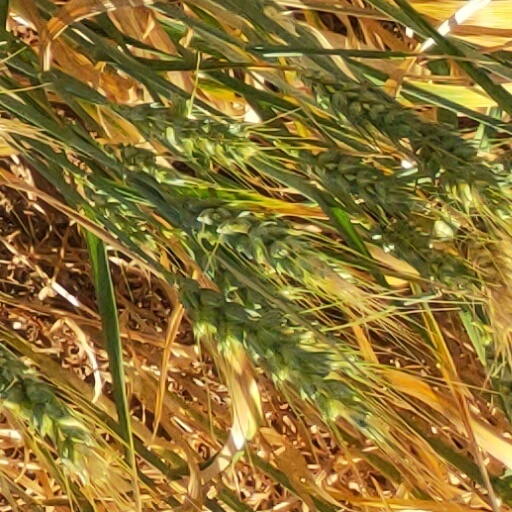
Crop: wheat